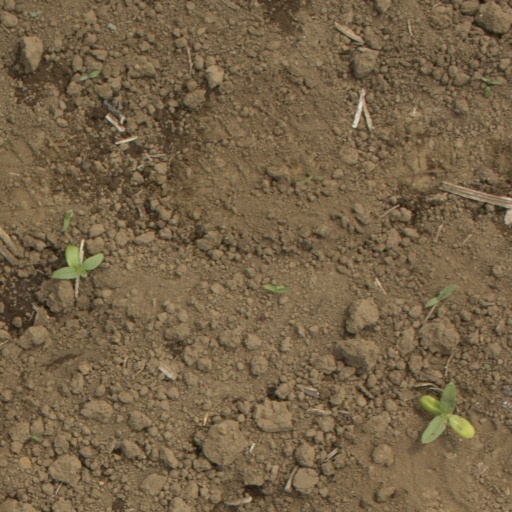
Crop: Jerusalem artichoke